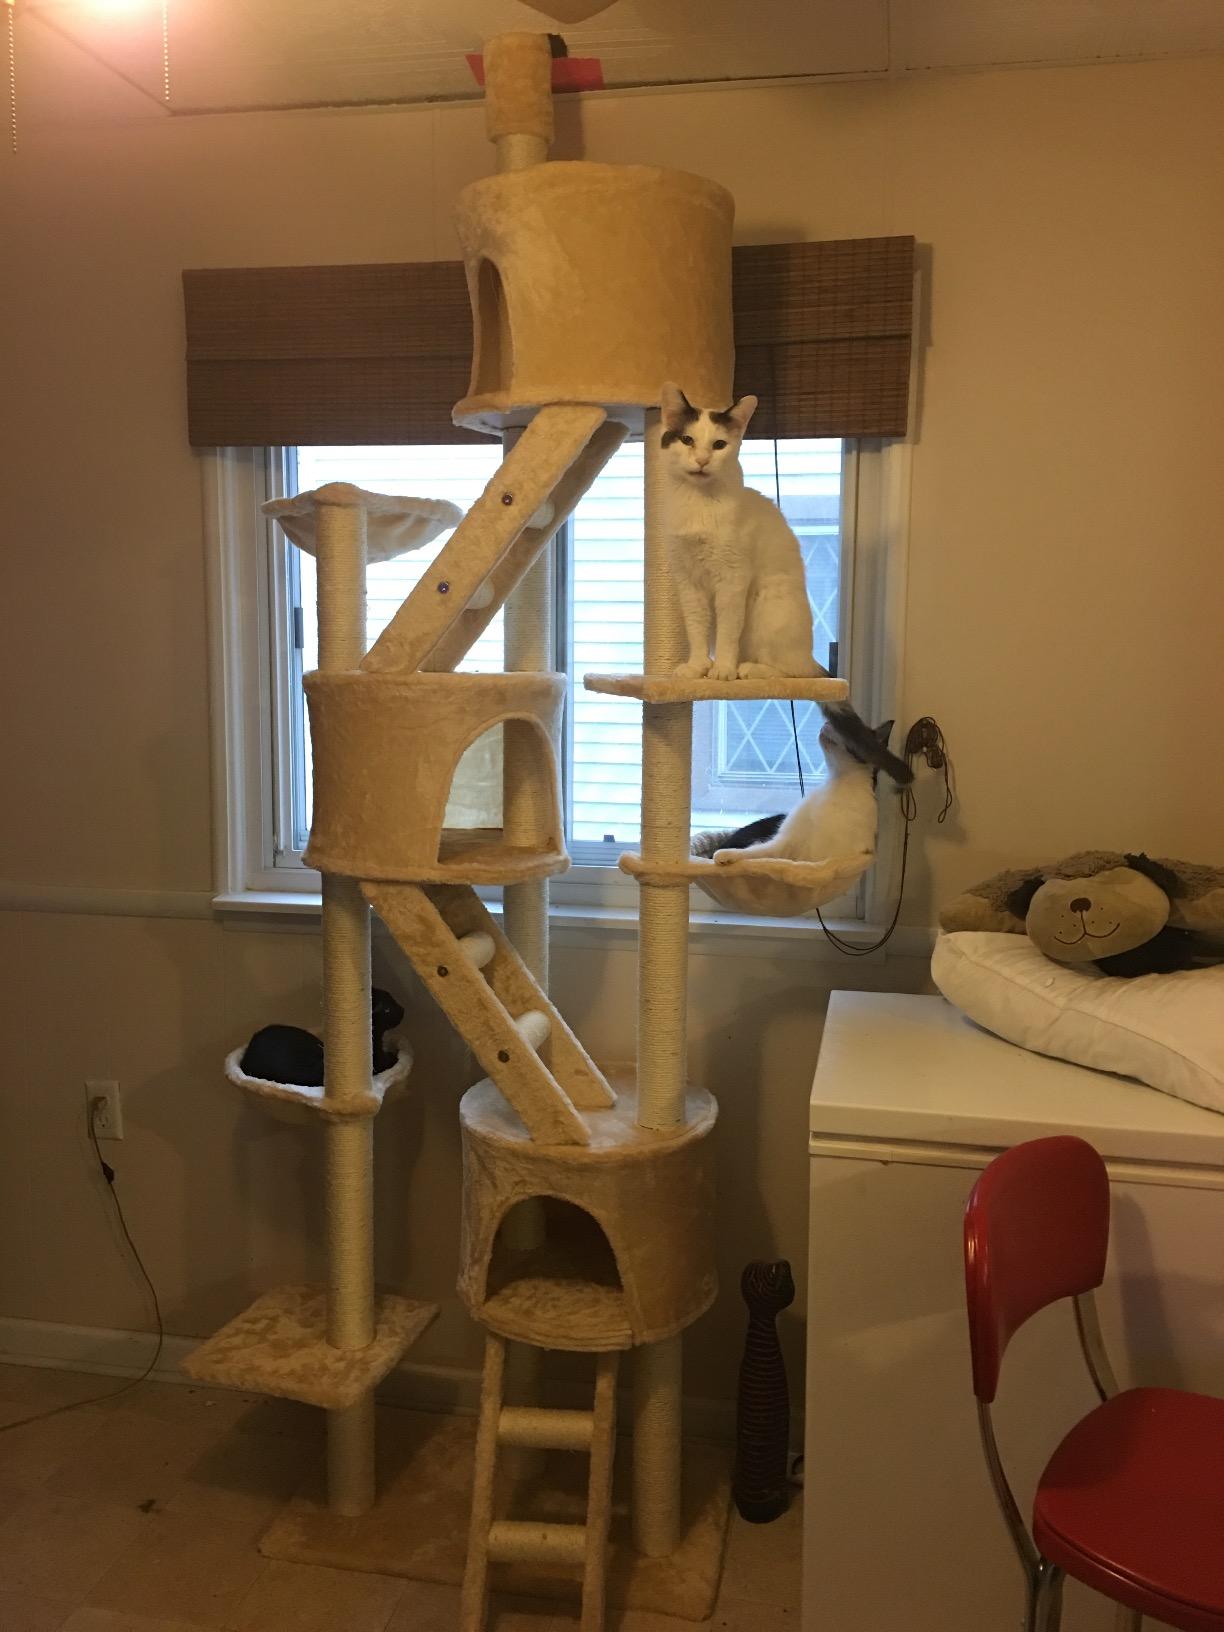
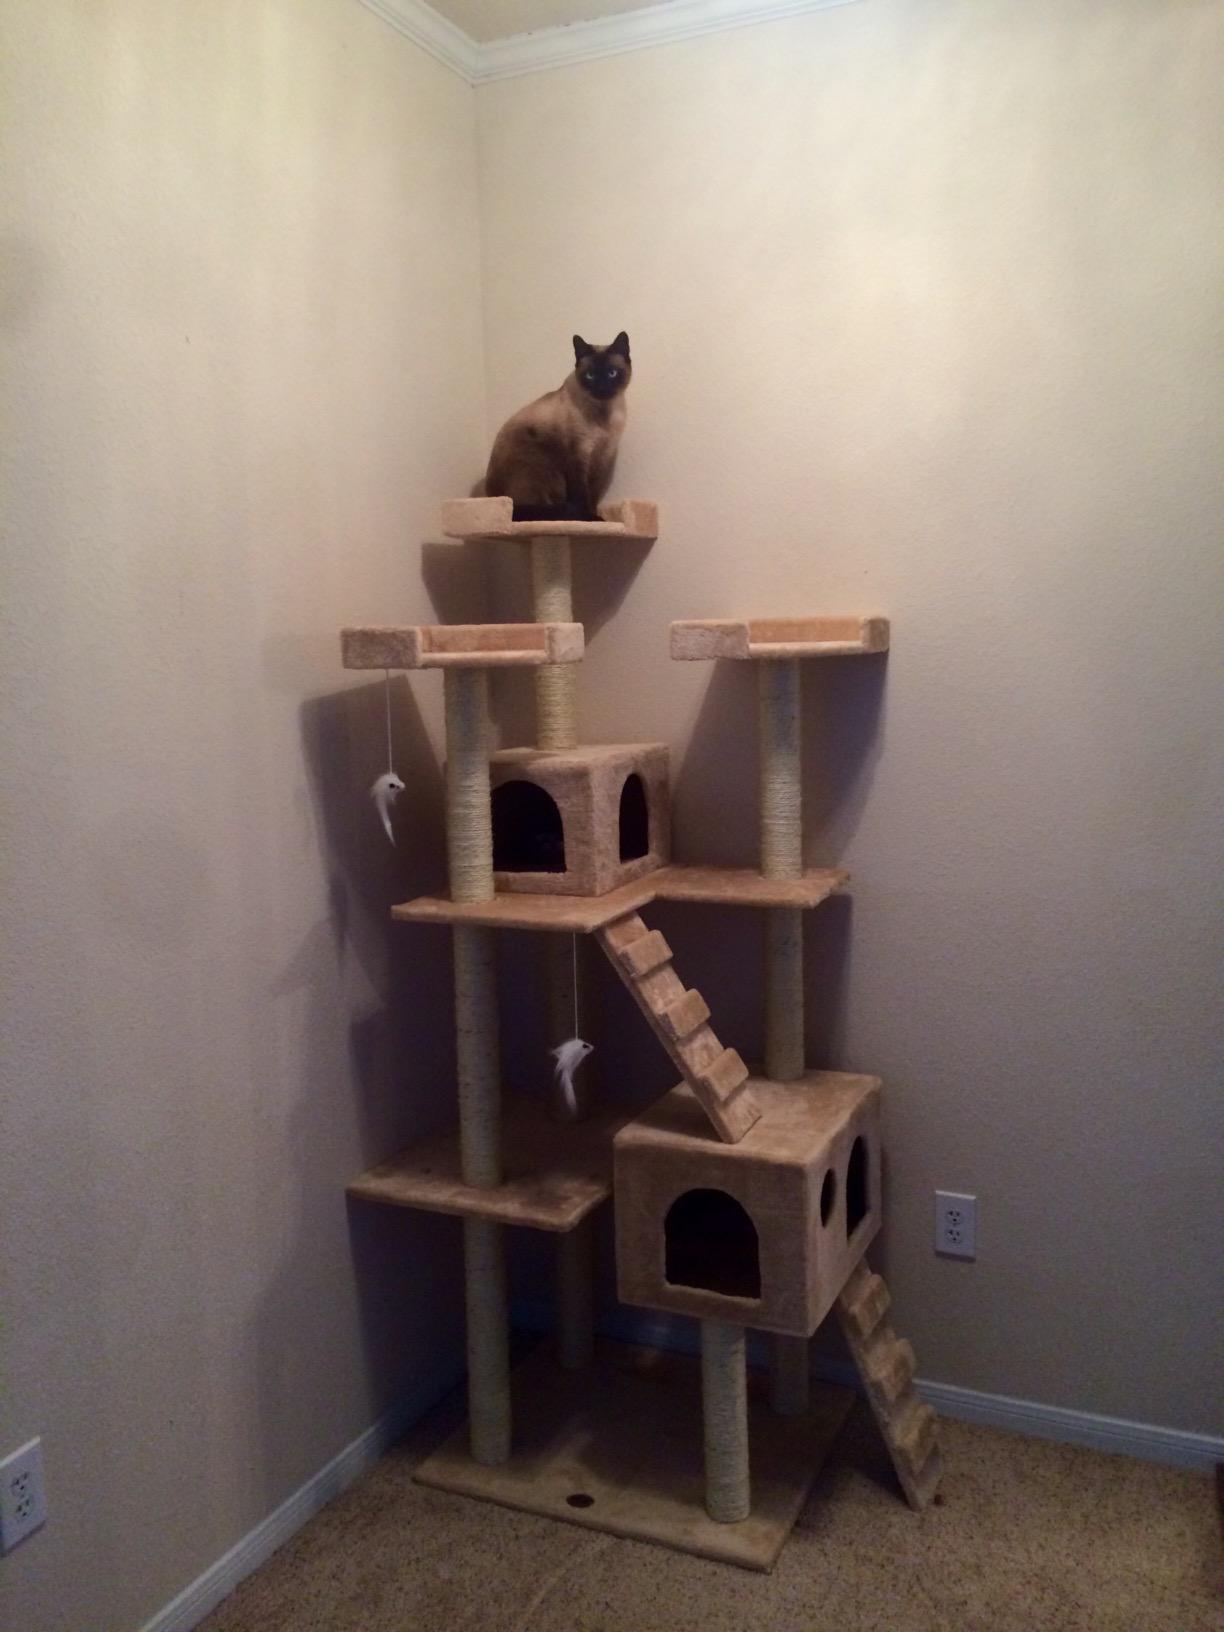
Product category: items_cat tree
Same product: no